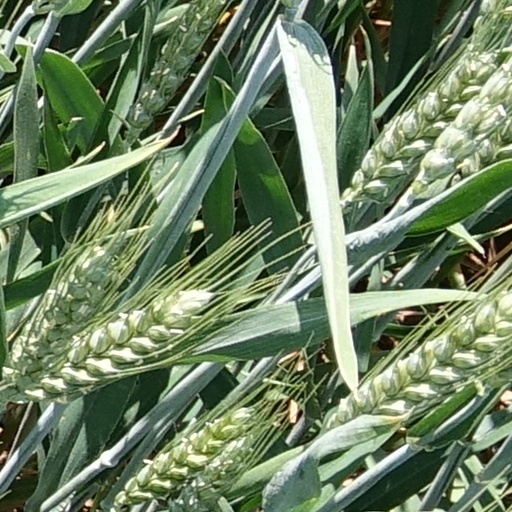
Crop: wheat